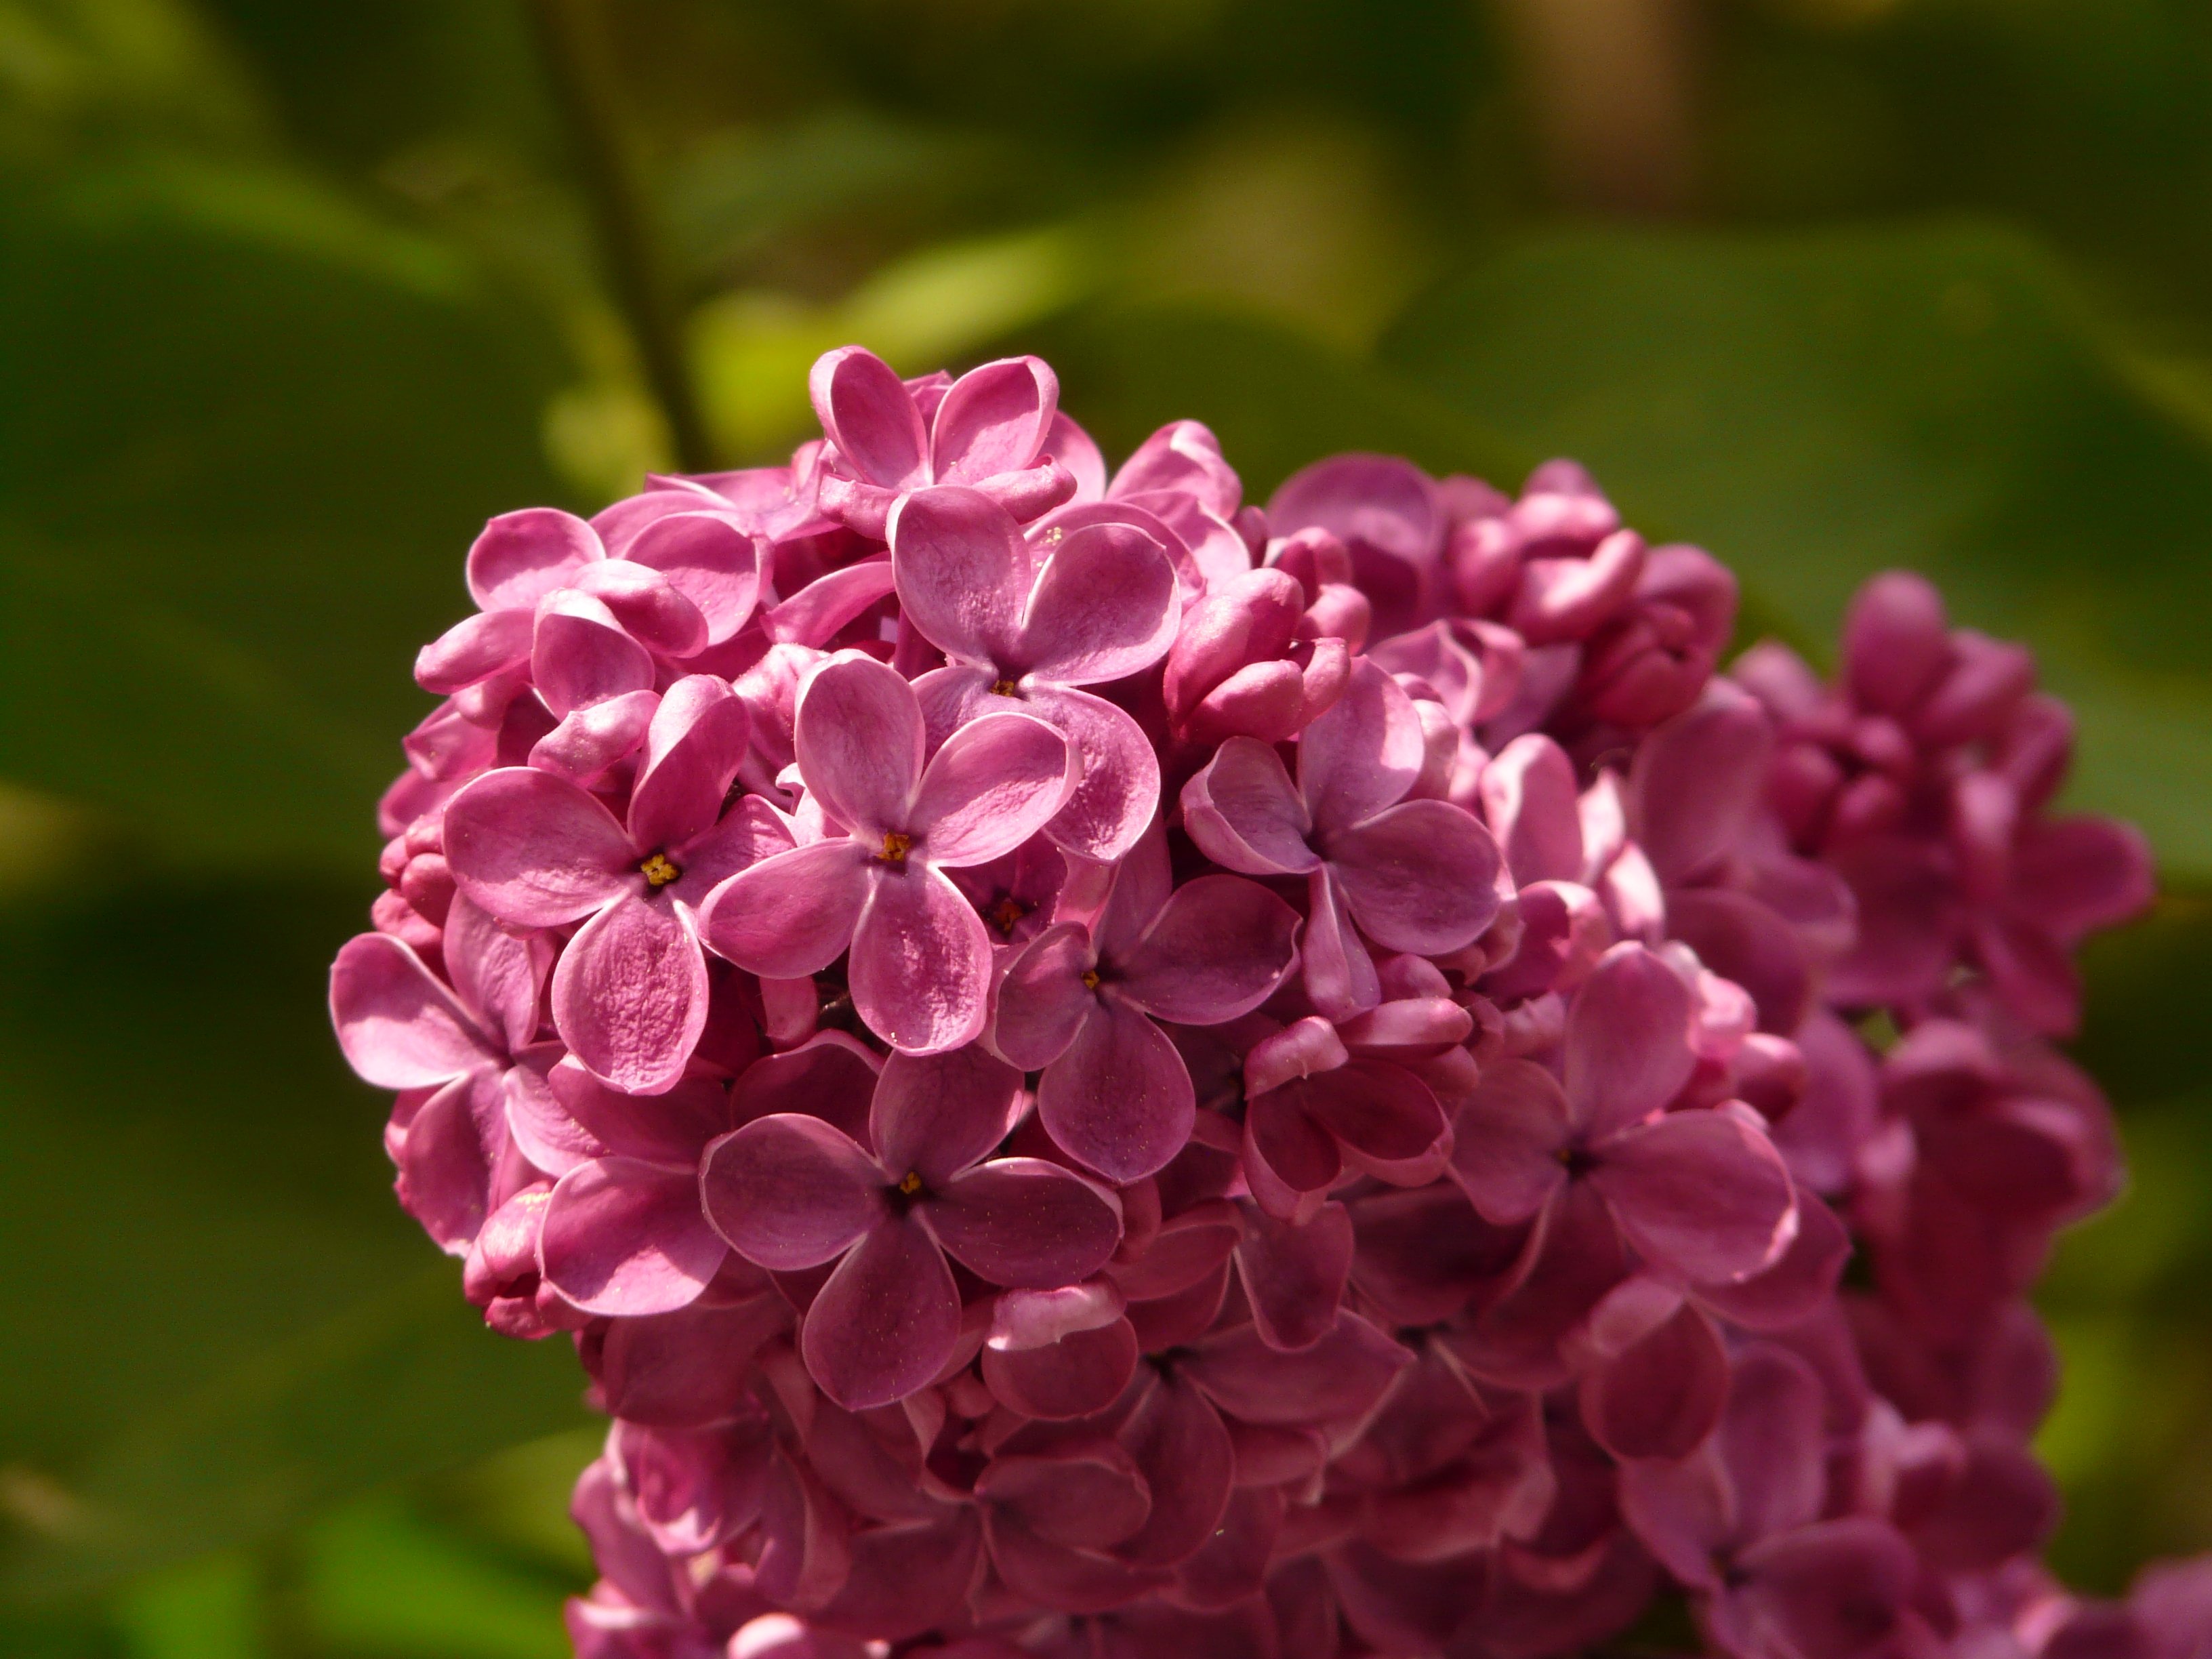
blossom, plant, flower, petal, bloom, bush, botany, pink, flora, hydrangea, violet, lilac, ornamental shrub, macro photography, flowering plant, hydrangeaceae, common lilac, annual plant, land plant